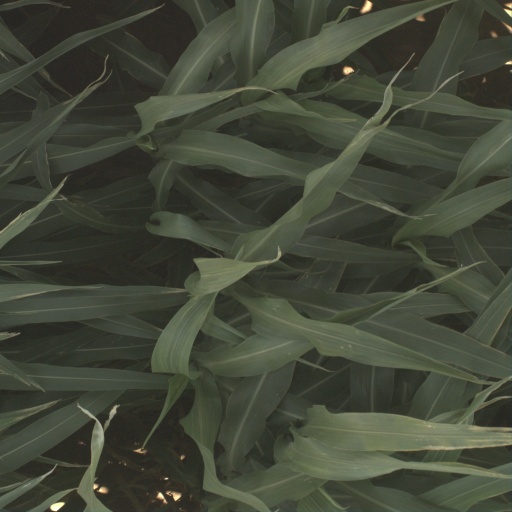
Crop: sorghum